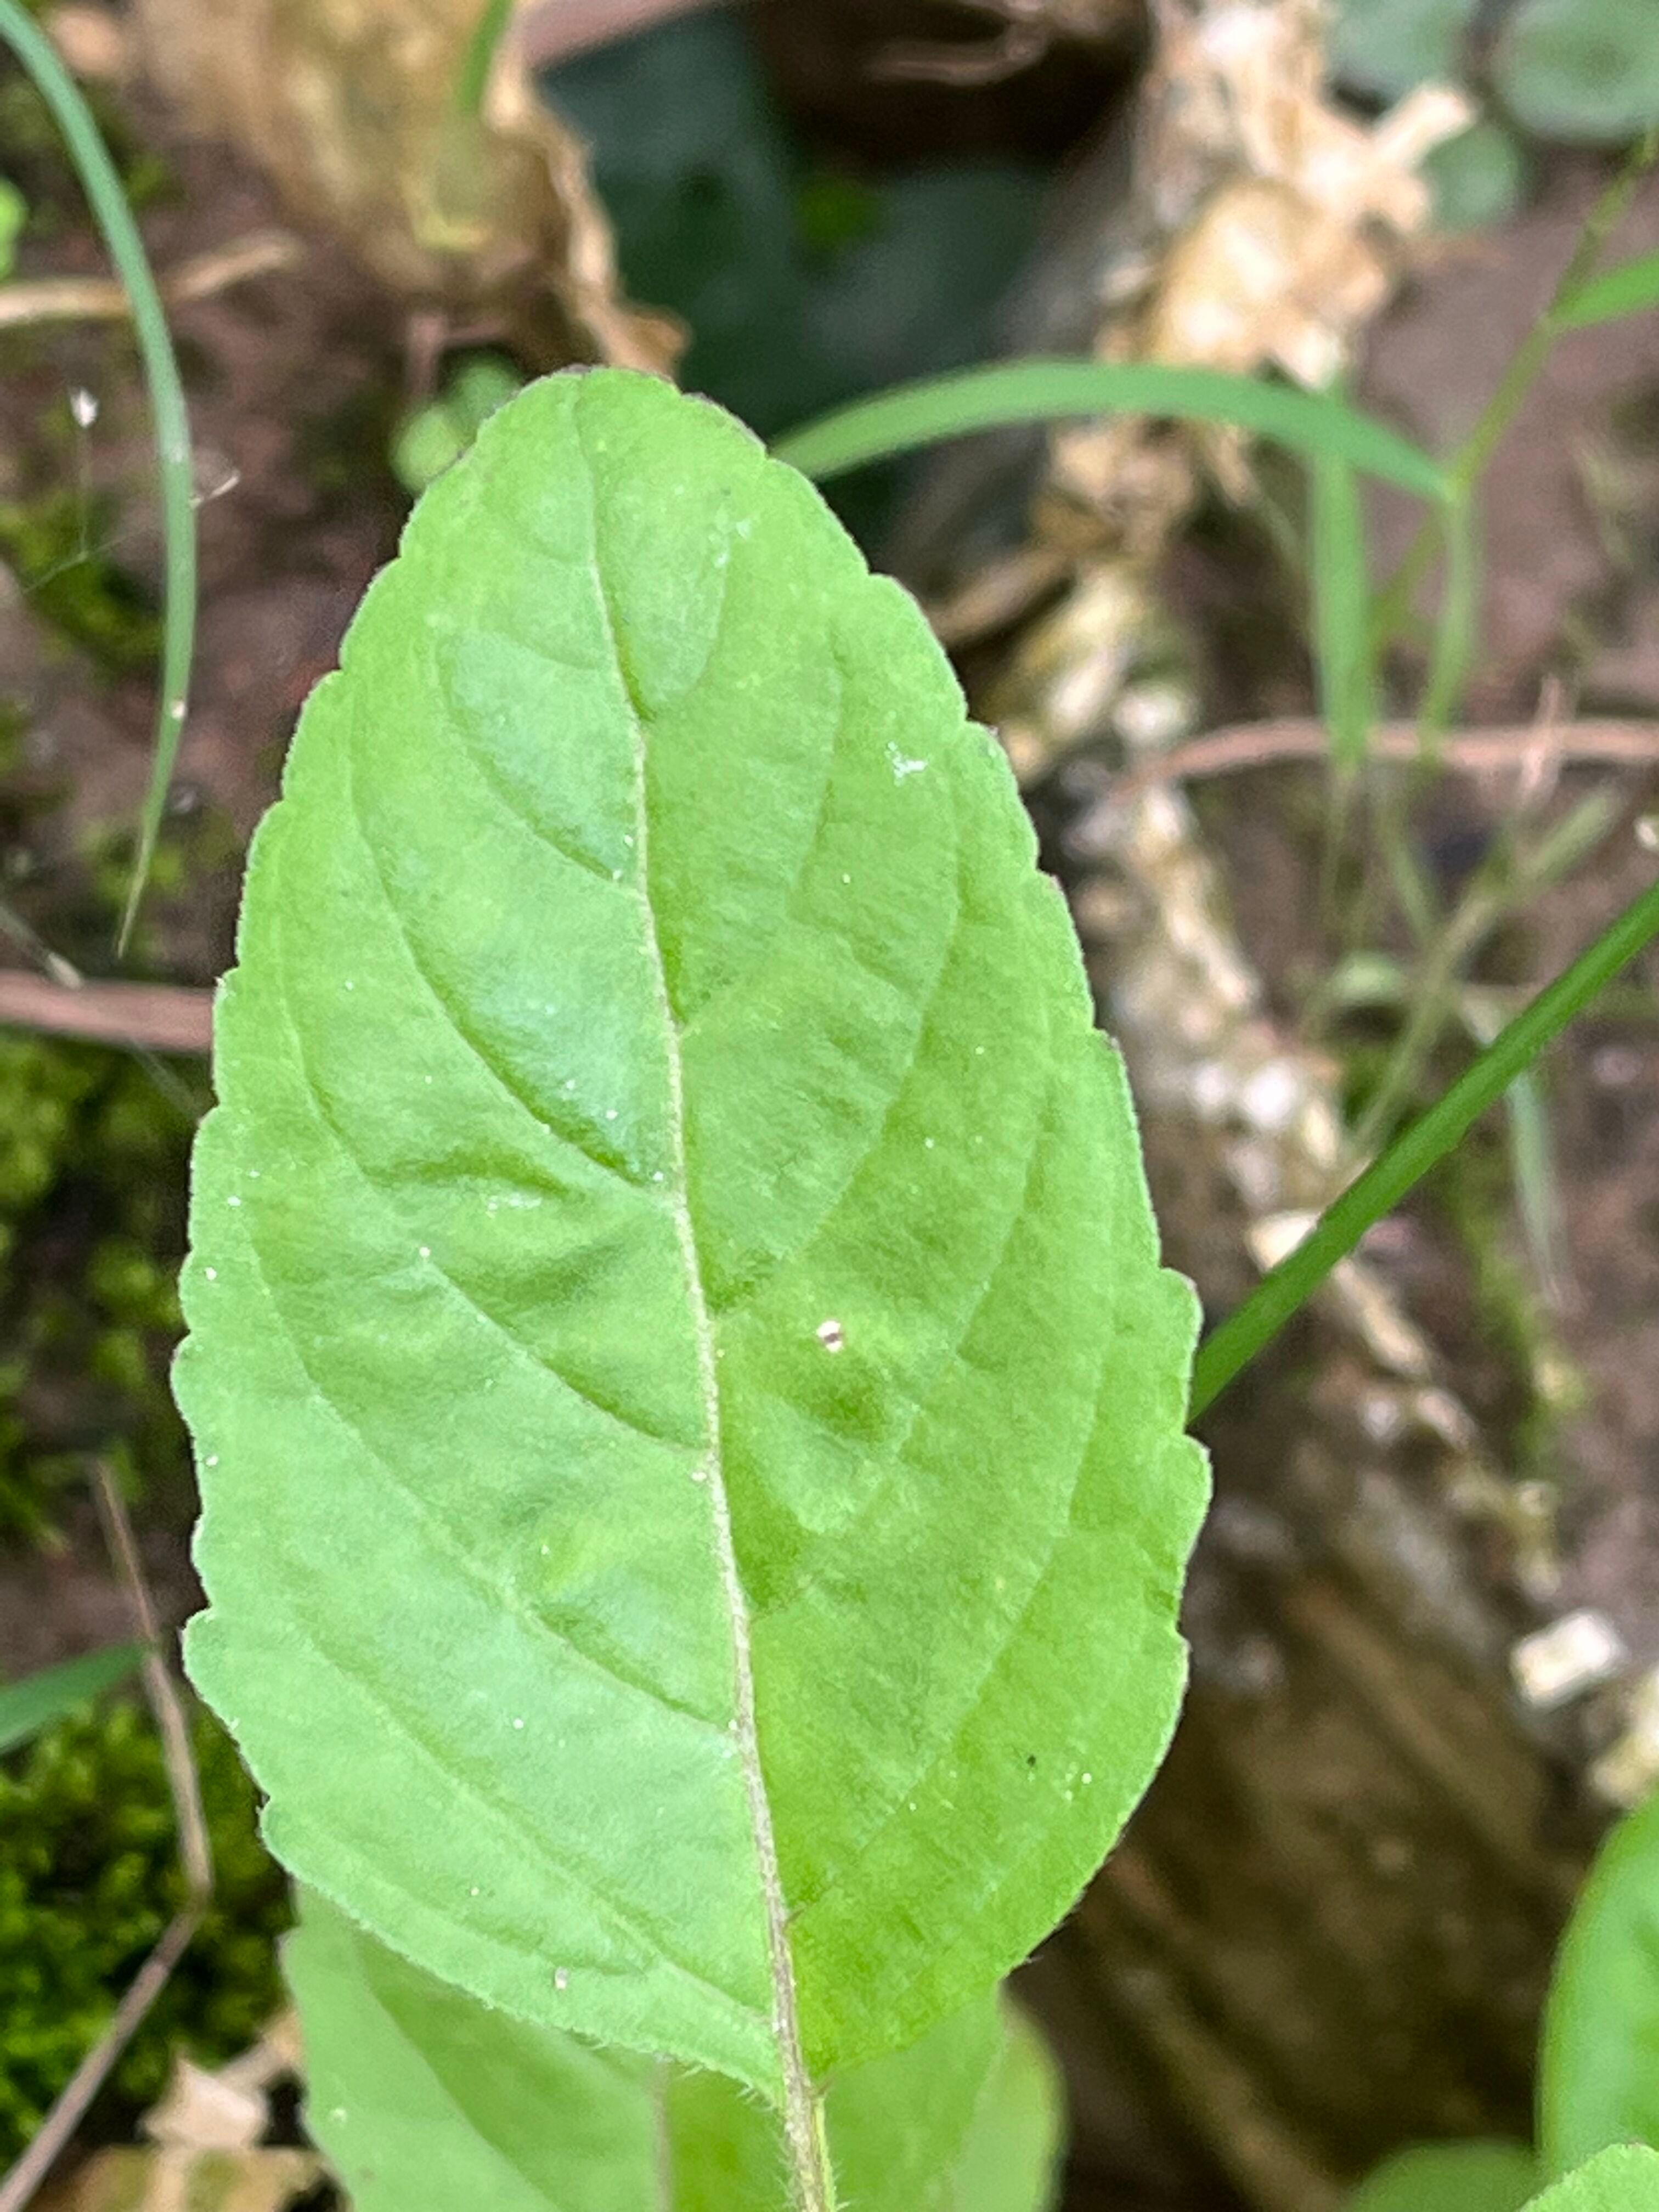
Plant species: ocimum-tenuiflorum